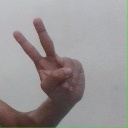
अक्षर: ऐ